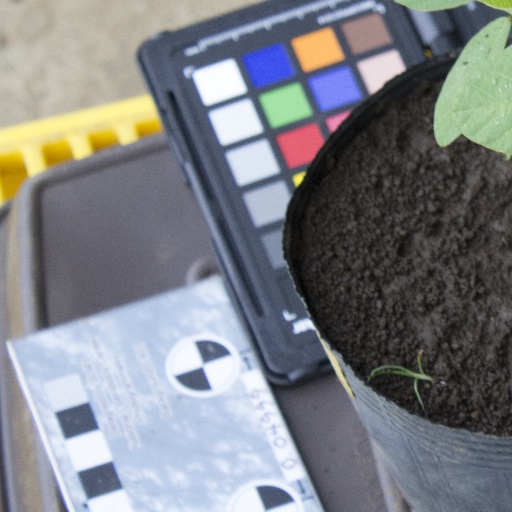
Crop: soybean